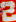
Number: 2